Firefighting in Finland

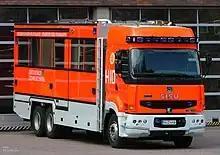
A modern command-centre fire engine in Helsinki, Finland

The firefighting equipment, from fire engines to the personal protective gear firemen wear, is fairly modern in Finland. The fire and rescue services have approximately 4 500 vehicles in their use.